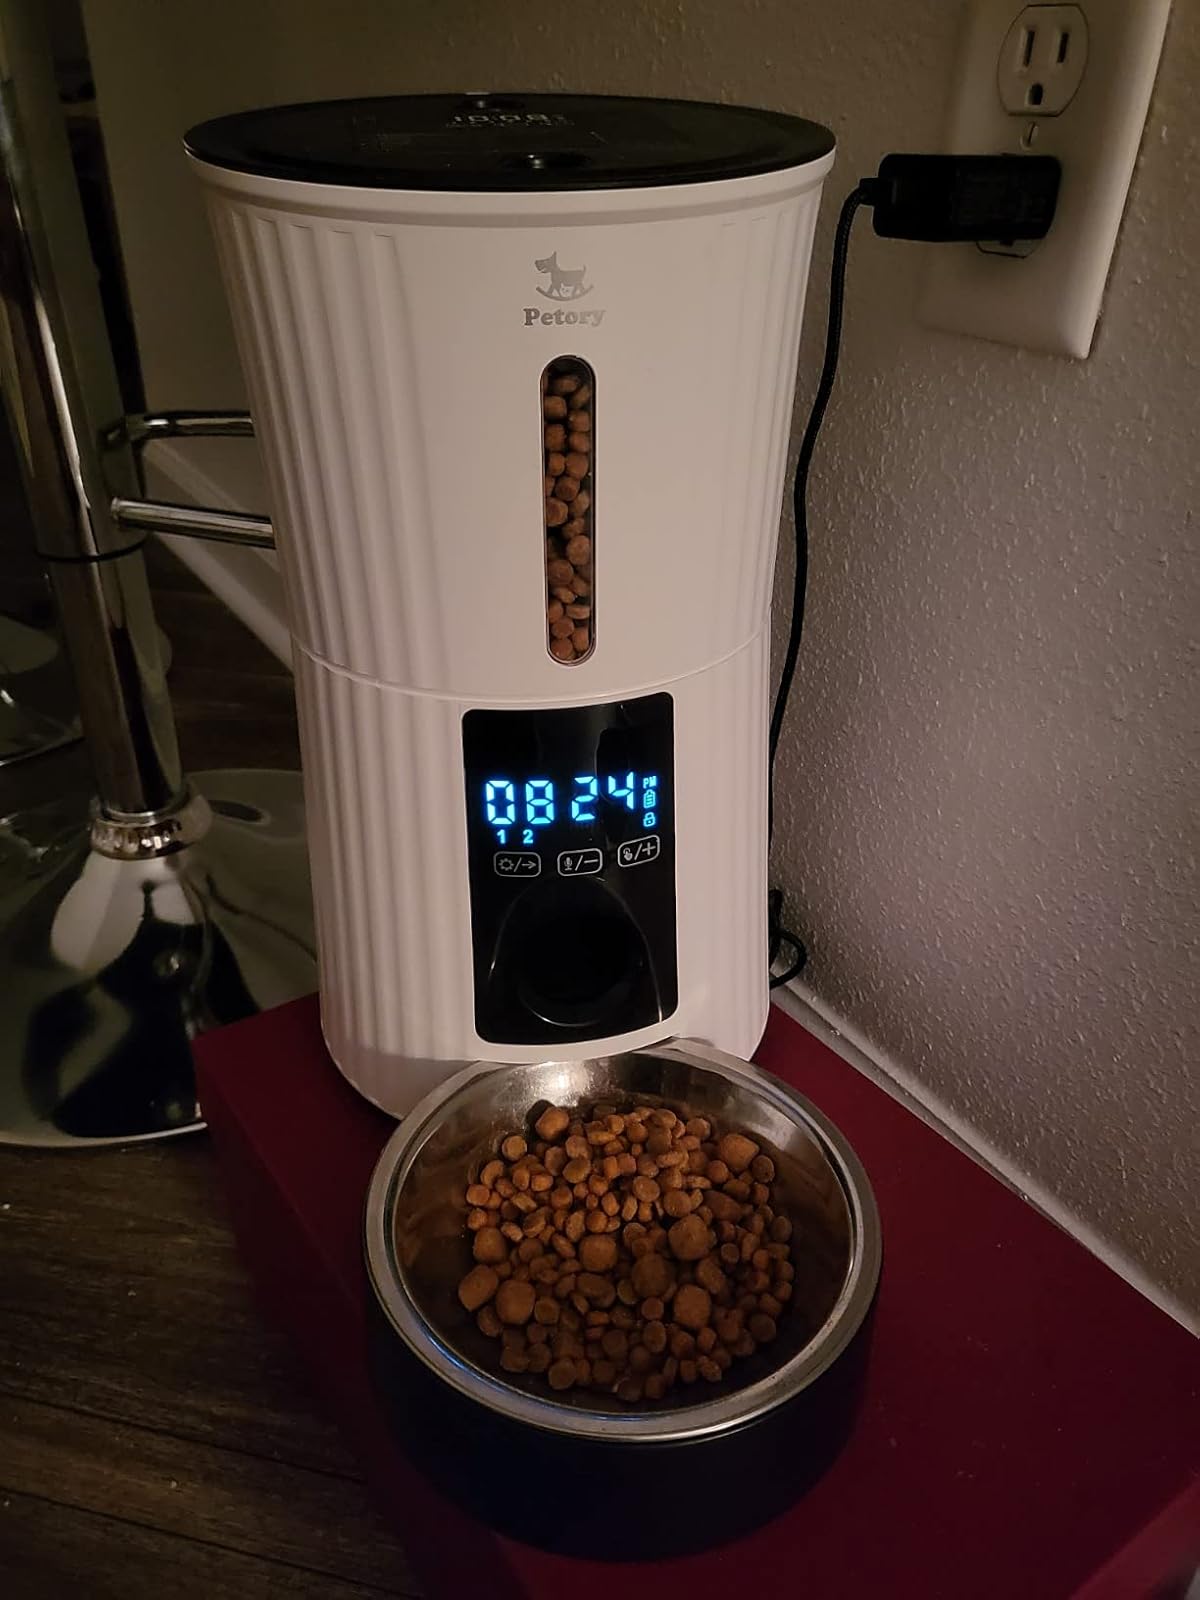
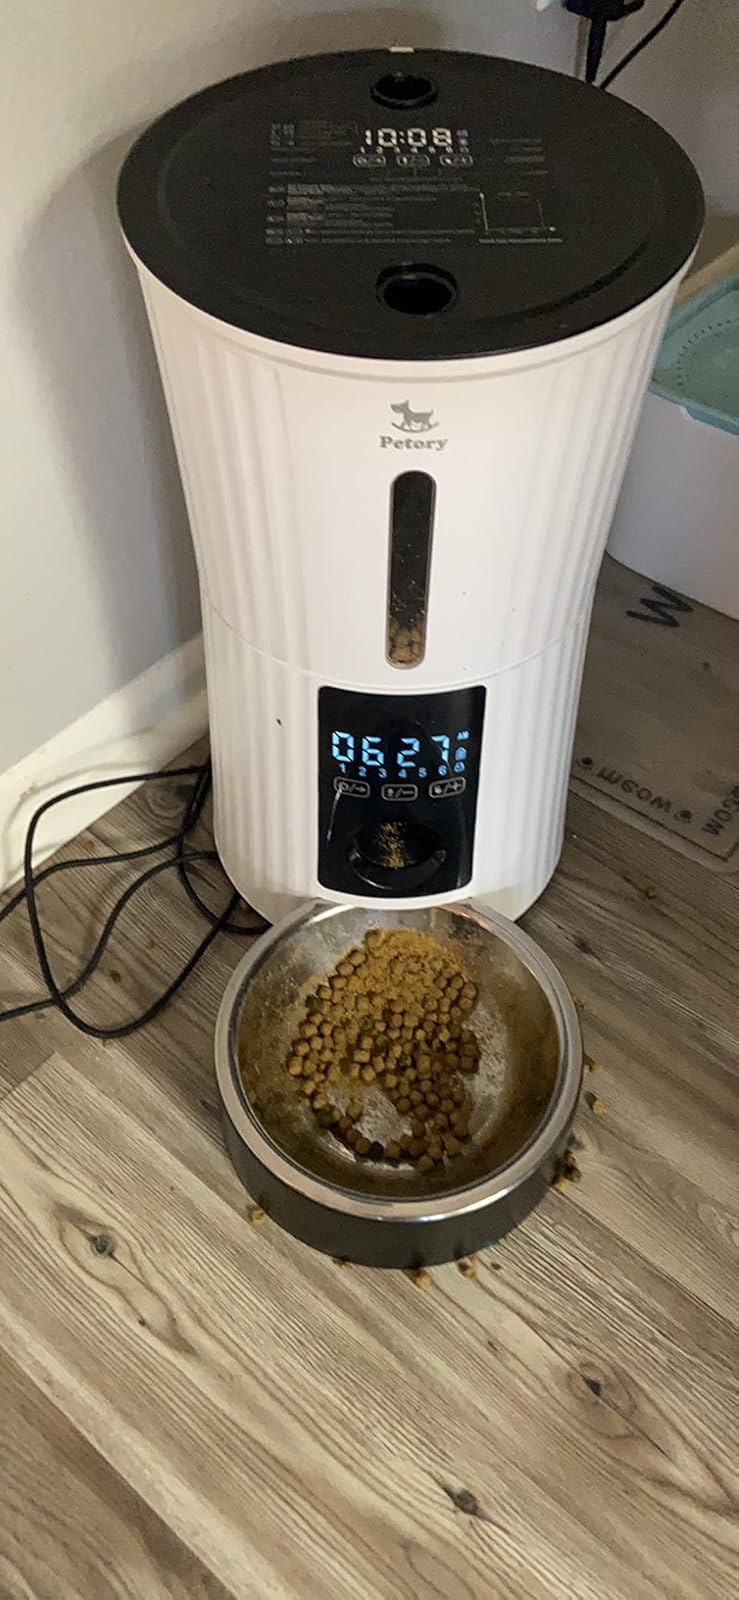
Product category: items_feeder
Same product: yes